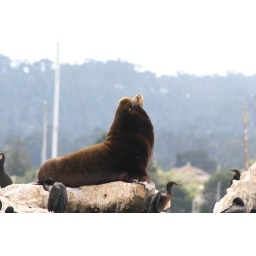
Big sea lion sitting on top of the sea wall in Monterey Bay